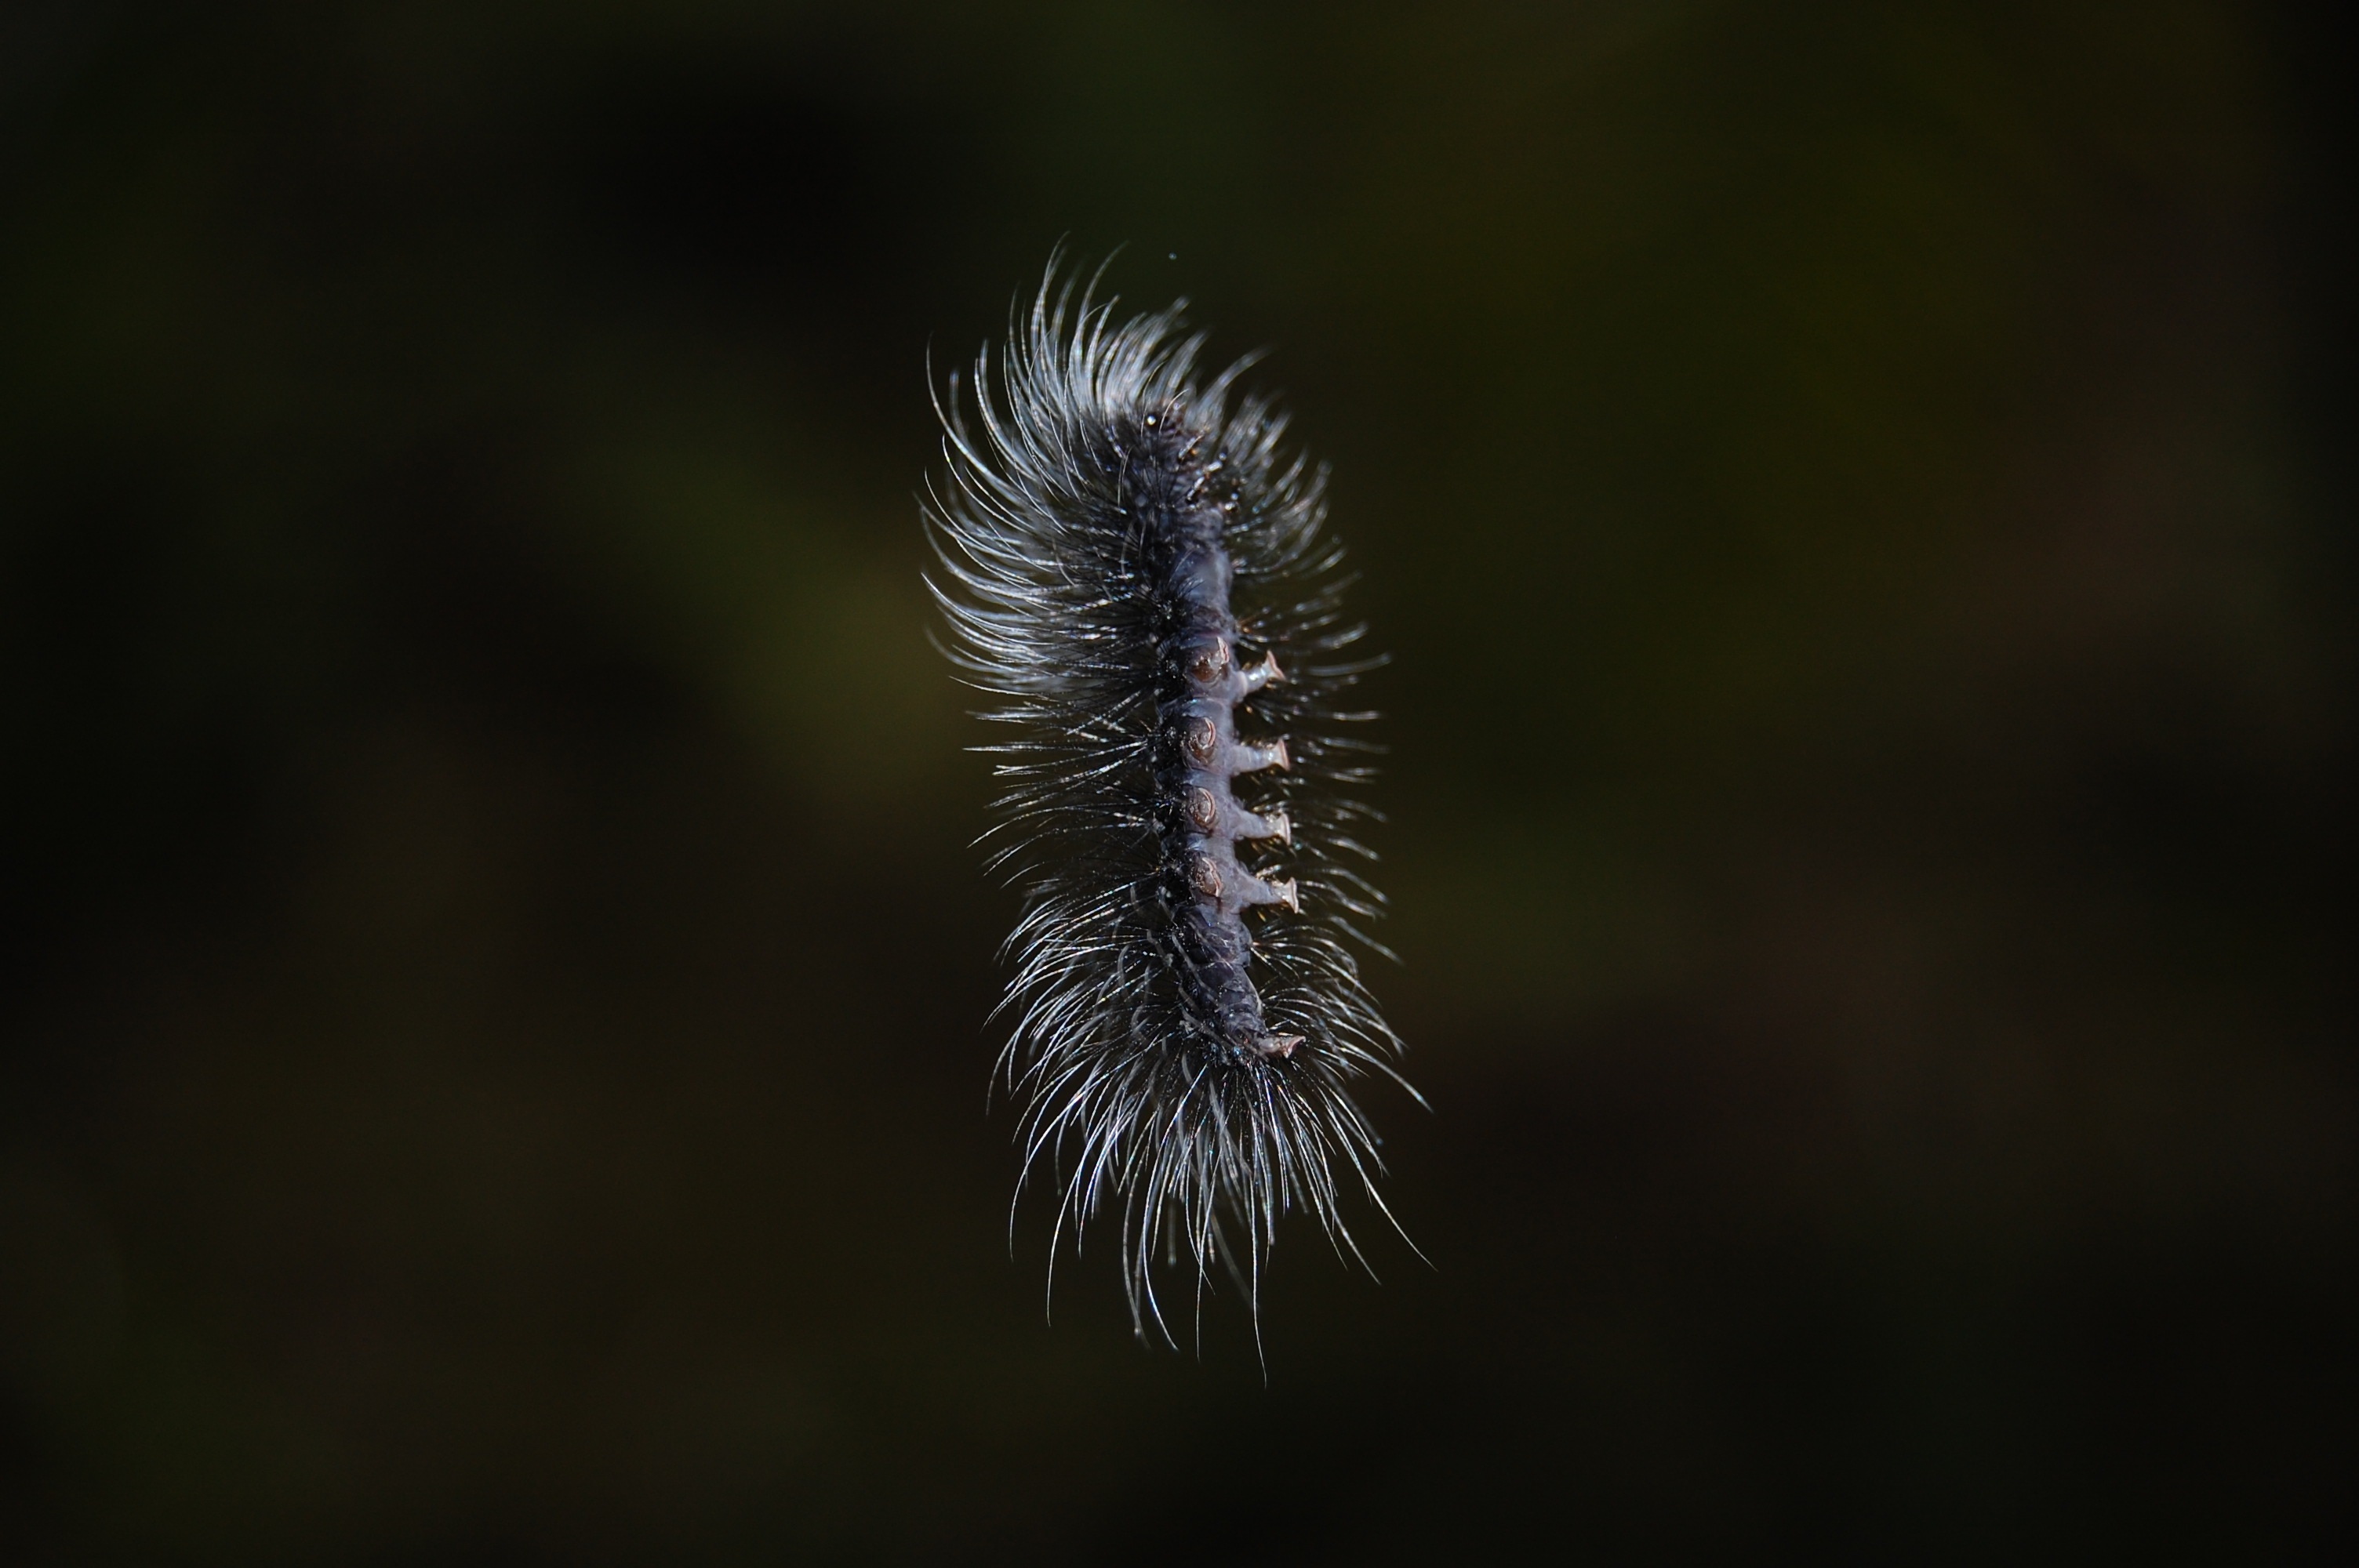
nature, branch, plant, photography, leaf, flower, pollen, insect, biology, flora, fauna, caterpillar, close up, animal world, macro photography, thorns spines and prickles